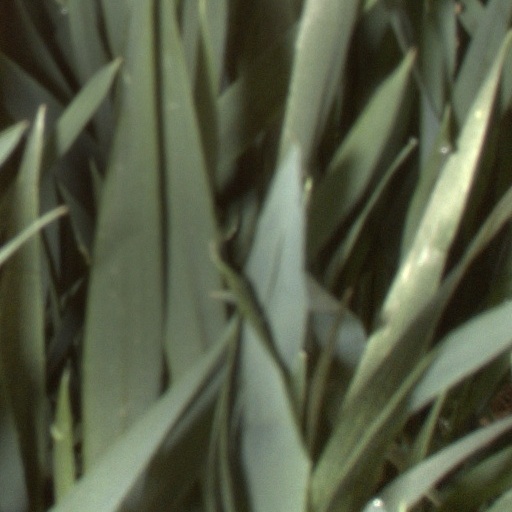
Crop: wheat